Bank of Algeria

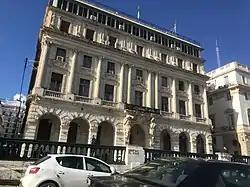
The Bank of Algeria building

The Bank of Algeria is the central bank of Algeria. The bank is located in Algiers and its current governor is Salah Eddine Taleb. It was established following Algerian independence in 1962 by Seghir Mostefai, expert for the "Exécutif provisoire" and member of the Algerian delegation at Evian negotiations, to take over the former activities in the country of the Banque de l'Algérie, the colonial central bank of French Algeria.